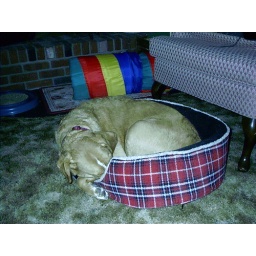
Sasha curled up in the cat bed